GAC Honda

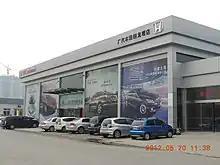
Guangqi Honda dealership in Beijing, China

GAC Honda Automobile Co., Ltd. is a Chinese automobile manufacturing joint venture company based in Guangzhou, Guangdong province.